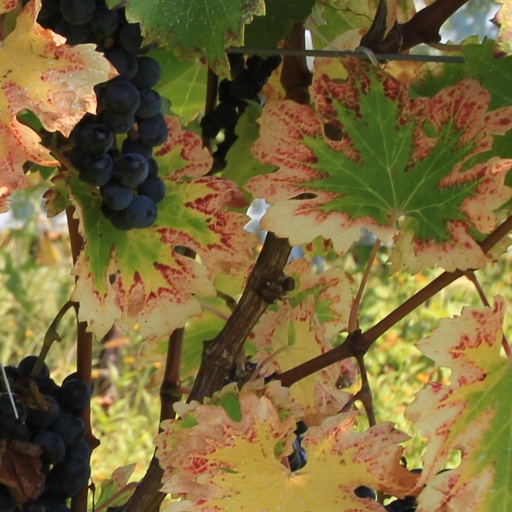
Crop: grape